Swallow-tailed kite

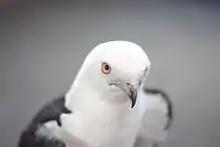
Swallow-tailed kite

The swallow-tailed kite is largely associated with large tracts of wetland forests which accommodates the bird’s nesting habits. Loblolly pines ("Pinus taeda)" are the most prevalent choice for building nests but bald cypress ("Taxodium distichum") are also used when the pines are unavailable. The major requirement of these nesting sites are food availability and tree height. Nesting locations are often found in trees as high as . Historic ranges in the United States covered the majority of the Southern states and much of the Midwest (in Kentucky, Indiana, Ohio, Illinois, Missouri, Iowa, Kansas, Nebraska, and as far north as Wisconsin and Minnesota). Aside from the US, it resides in many areas throughout Central and South America. Habitat degradation and changes in wetland hydrology have caused the range to shrink in the US to just coastal regions of the southeastern and southwestern US, roughly an 80% decline in population.